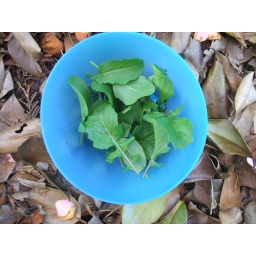
Arugula in blue bowl